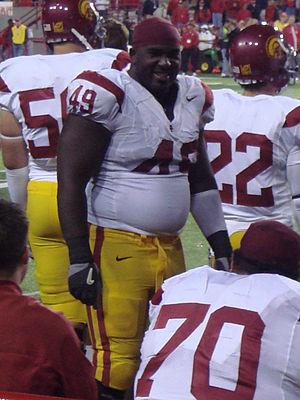
Sedrick Ellis, né le 9 mai 1985 à Chino, est un joueur américain de football américain évoluant au poste de defensive tackle.